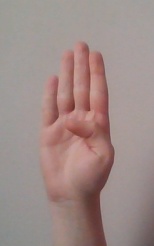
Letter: kaaf